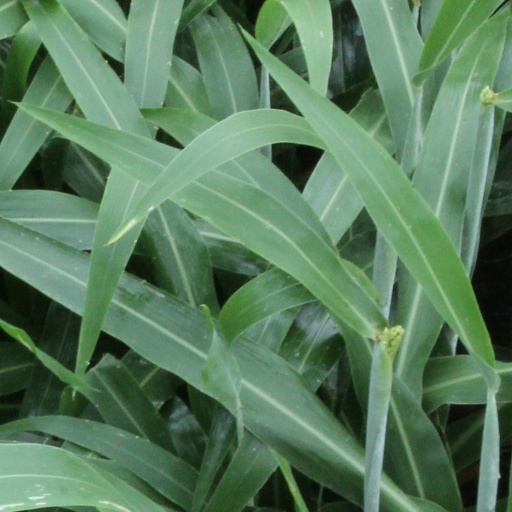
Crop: sorghum